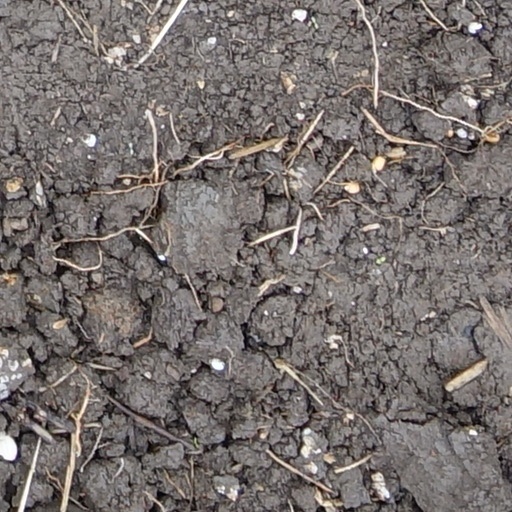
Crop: wheat